Magic Johnson Park

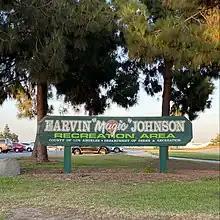
Earvin Magic Johnson Recreation Area

The park also captures and filters runoff water from a storm drain under El Segundo Blvd., diverting it from Compton Creek, and releases it into wetlands and lakes at the park for further bioremediation. The park has two lakes that attract waterfowl like mallards, wigeons and Muscovy ducks. Formerly the site included an ExxonMobil Oil storage and distribution site that polluted the ground beneath it and the Ujima Village public housing project.